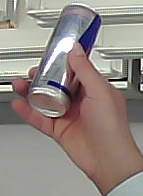
Product: redbull_energydrink